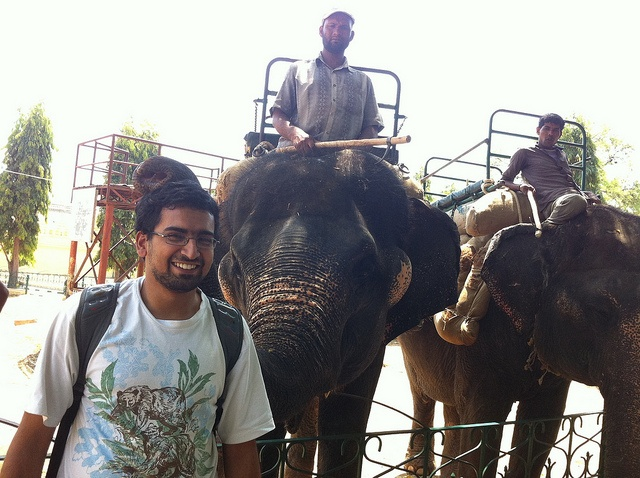
A smiling man in front of two elephants with riders.
two people riding on top of two elephants
A man walking in front of some elephants being ridden by some people.
Smiling men and elephants with drivers and passenger rigs.
People who are riding on to of a pair of elephants.